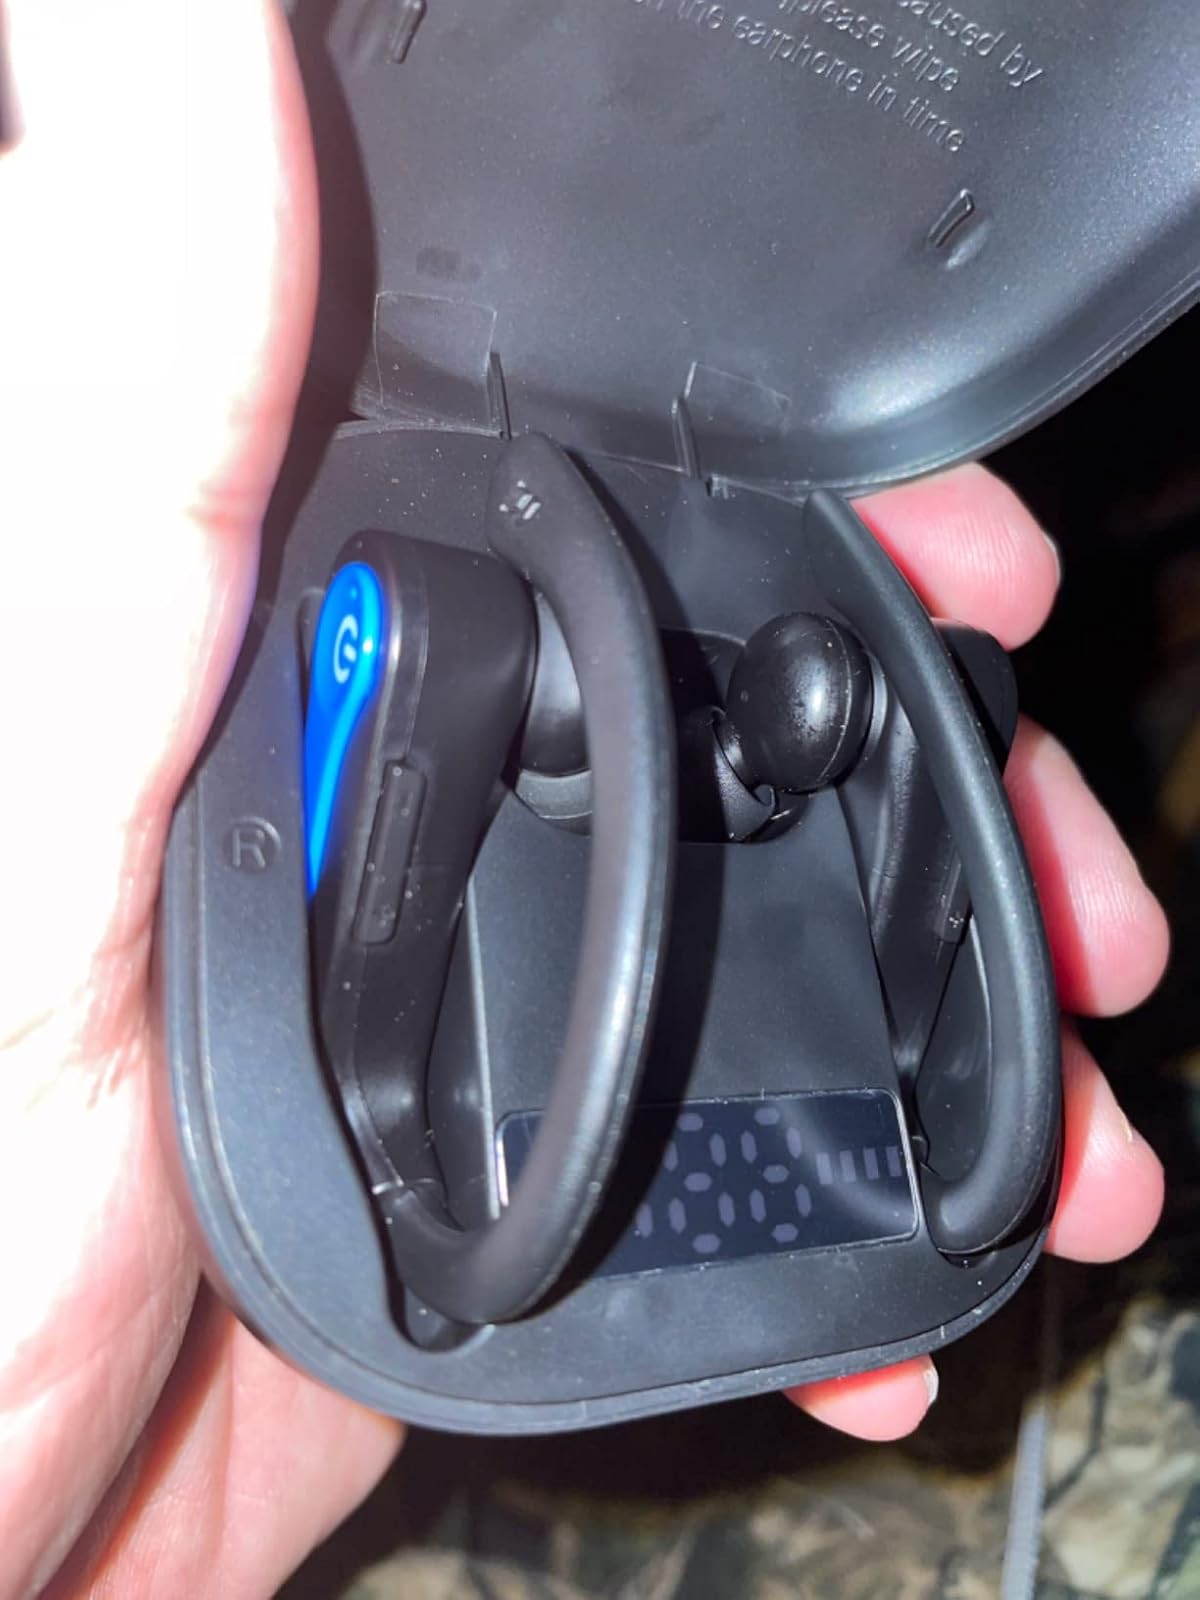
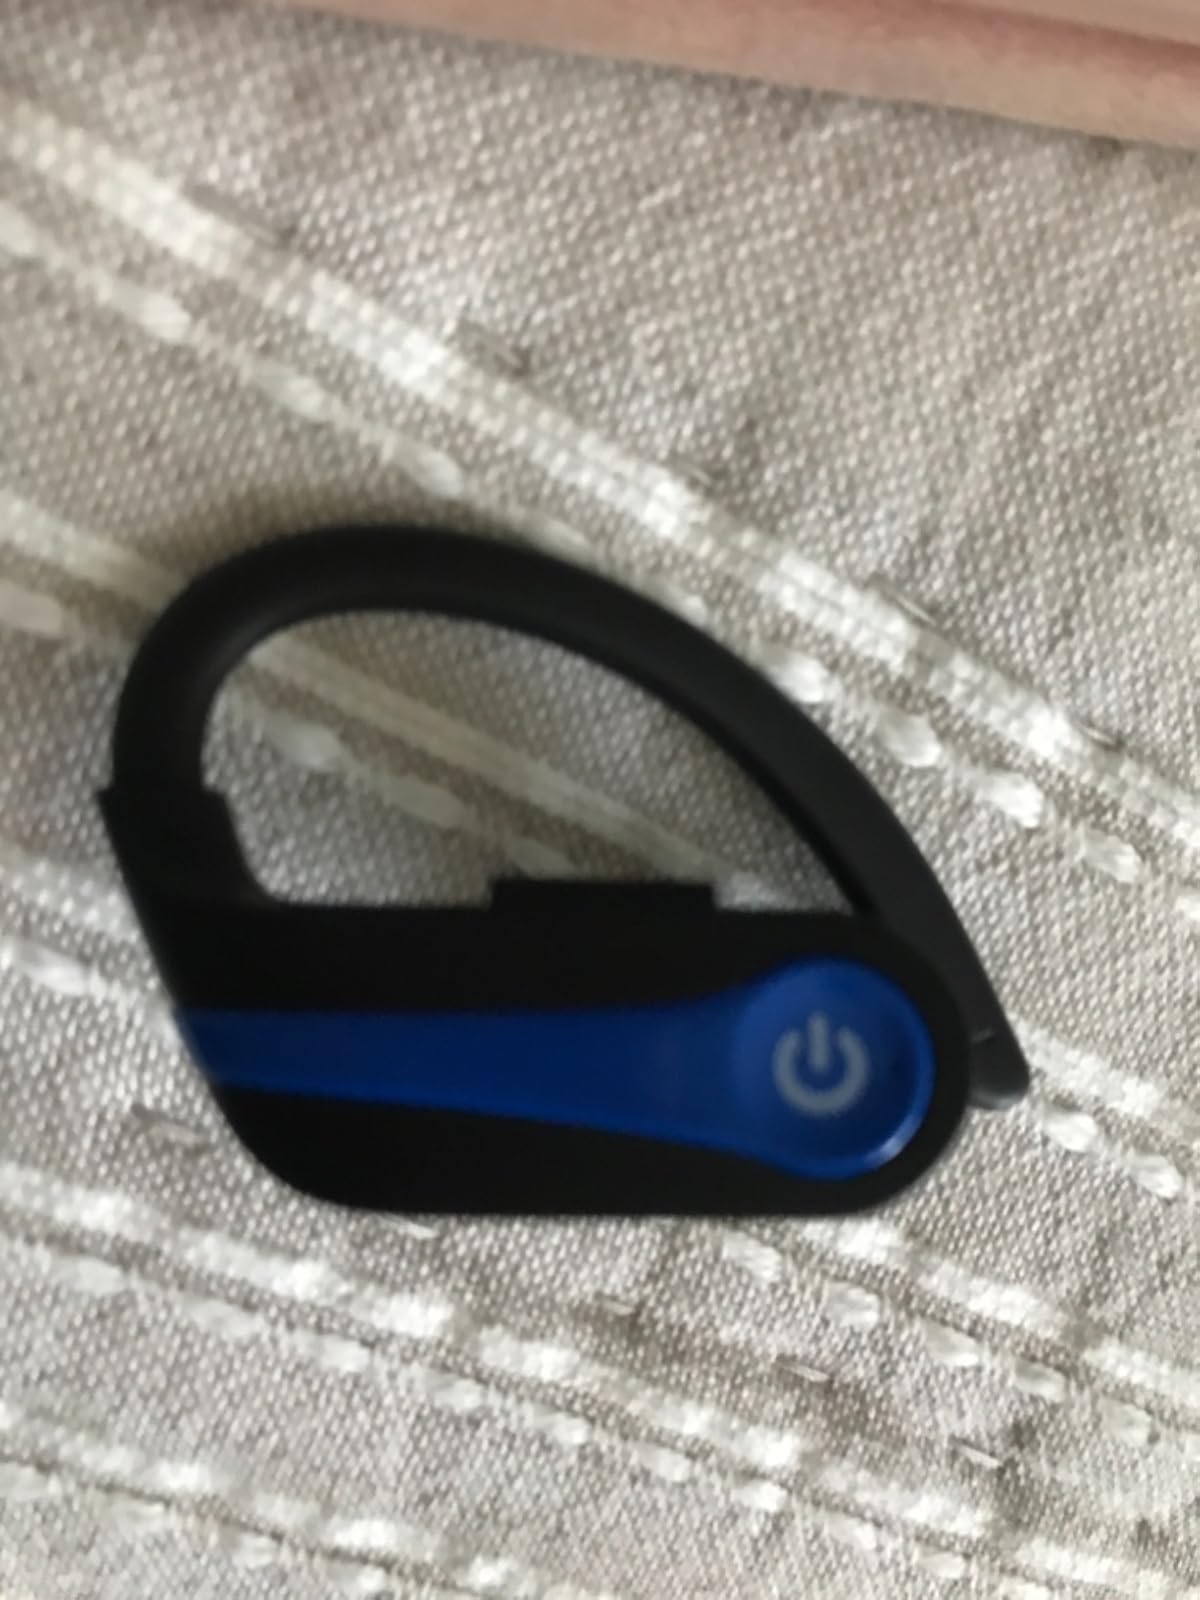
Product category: earbuds
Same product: yes